Dueling Techniques: A Matter of Honor

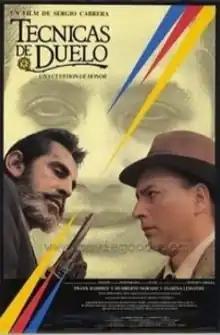
Movie poster for "Técnicas de duelo}

Dueling Techniques: A Matter of Honor is a Colombian comedy film released in 1988 directed by Sergio Cabrera.